Sardar Vallabhbhai National Institute of Technology, Surat

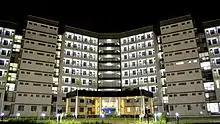
Swami Vivekanand Bhavan

Admission to most undergraduate and postgraduate courses in NIT Surat is granted through written entrance examinations. Admission to M.Tech. and Ph.D. programmes is based primarily on a personal interview, though candidates have to take written tests as well.